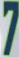
Number: 7